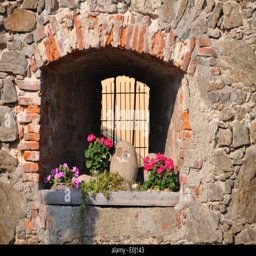
flowers and a stone owl on a window ledge of a mill